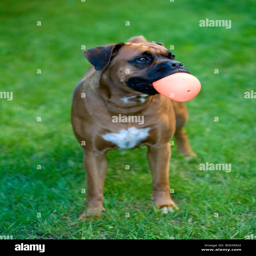
portrait of female boxer dog holding ball in mouth looking upwards and standing on the grass waiting for someone